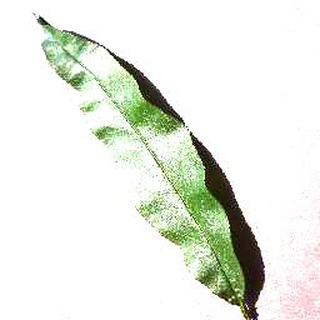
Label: healthy_peach